Zayed Central Library

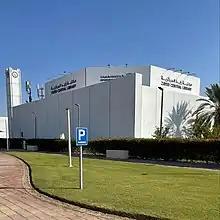
Clock tower and building of Zayed Central Library, 2022

Zayed Central Library was established in 1977 during the reign of Sheikh Zayed as an academic library of the United Arab Emirates University in Al Ain following the latter's inauguration in 1976. Just like other academic libraries, Zayed Central Library adopted the Dewey Decimal Classification system whereas the cataloging work and the public service was done manually.